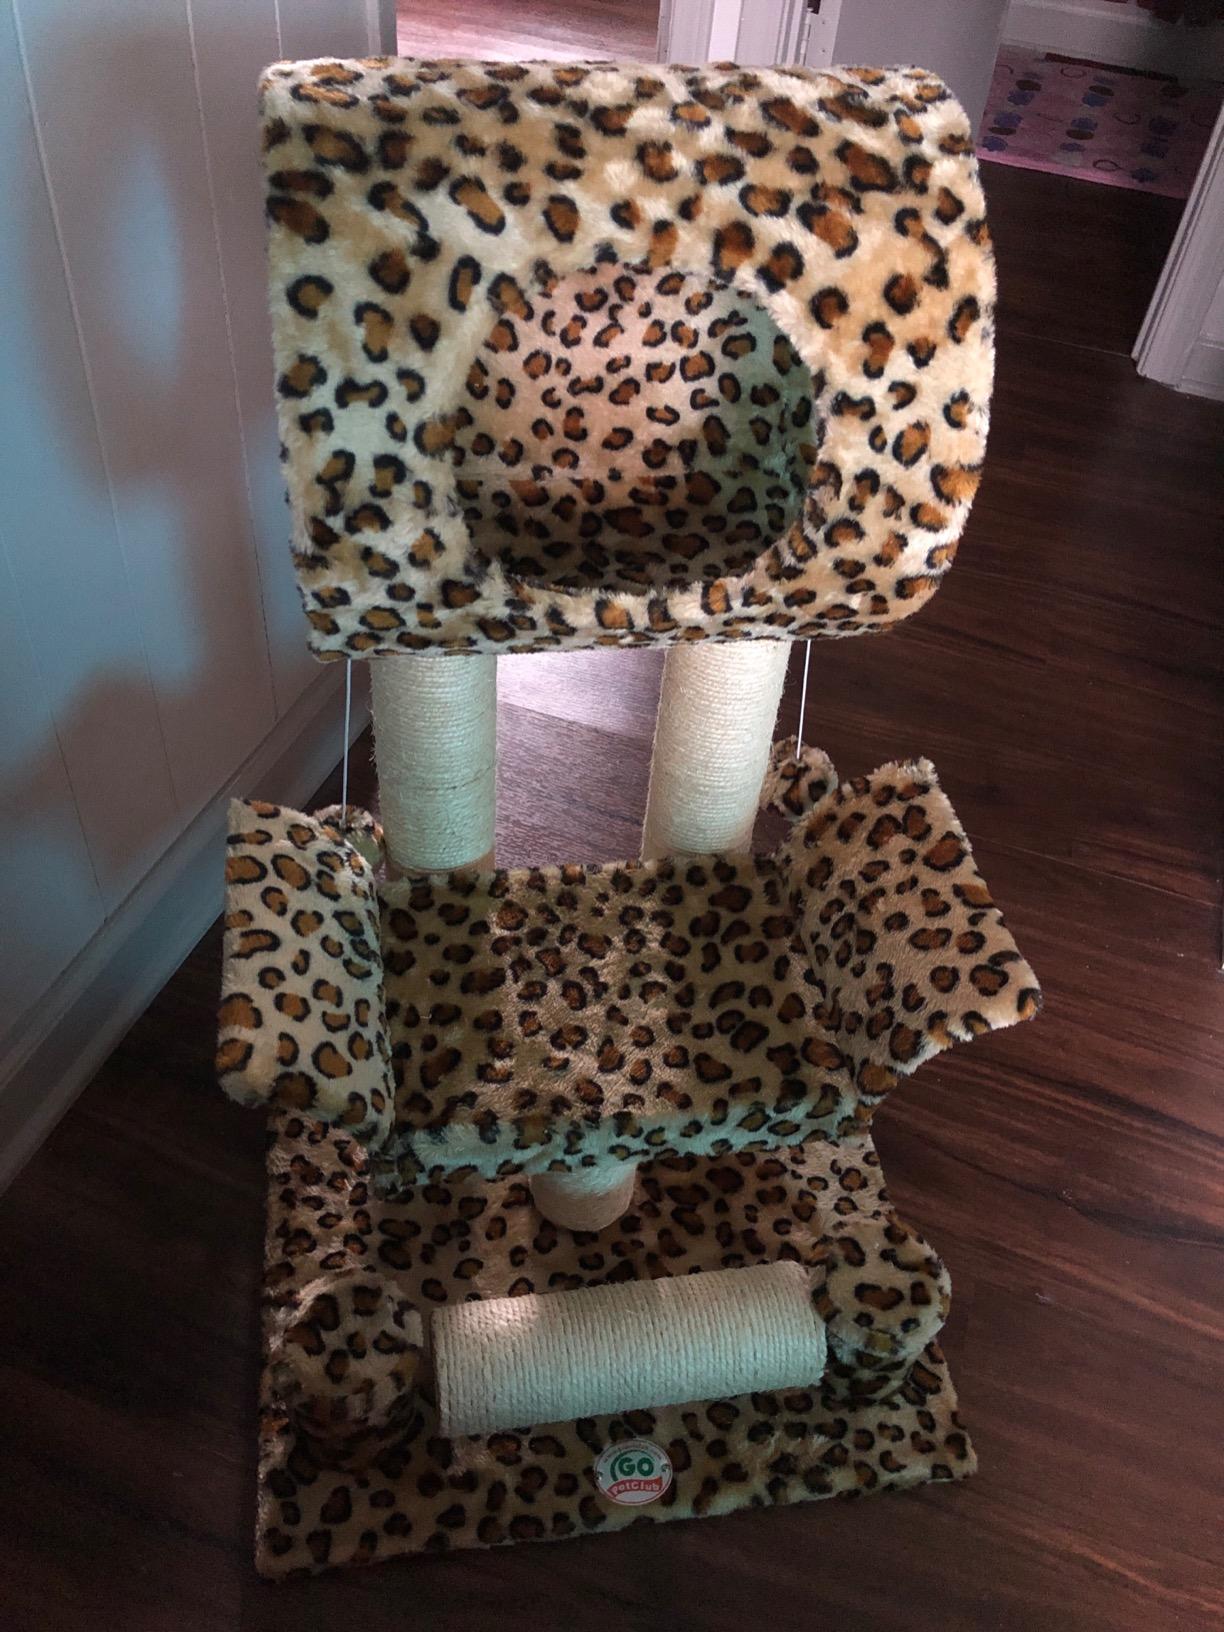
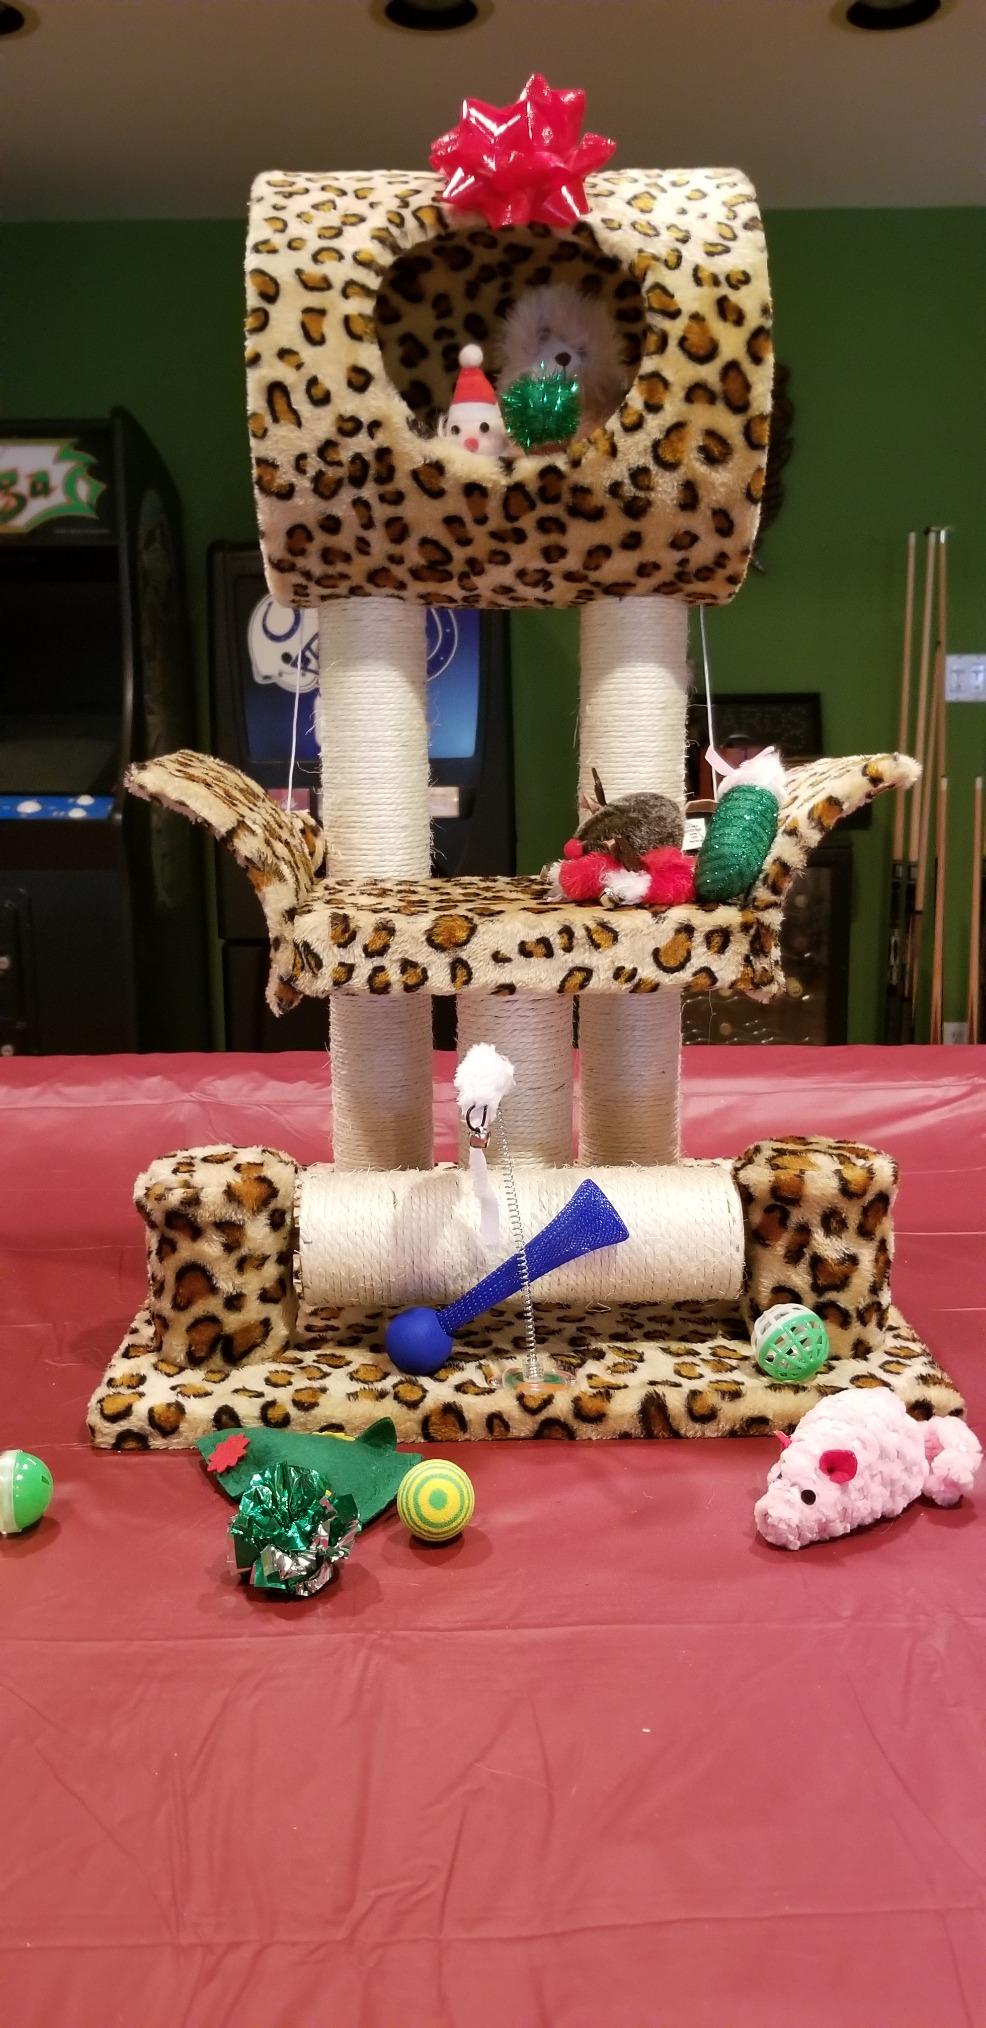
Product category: items_cat tree
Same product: yes